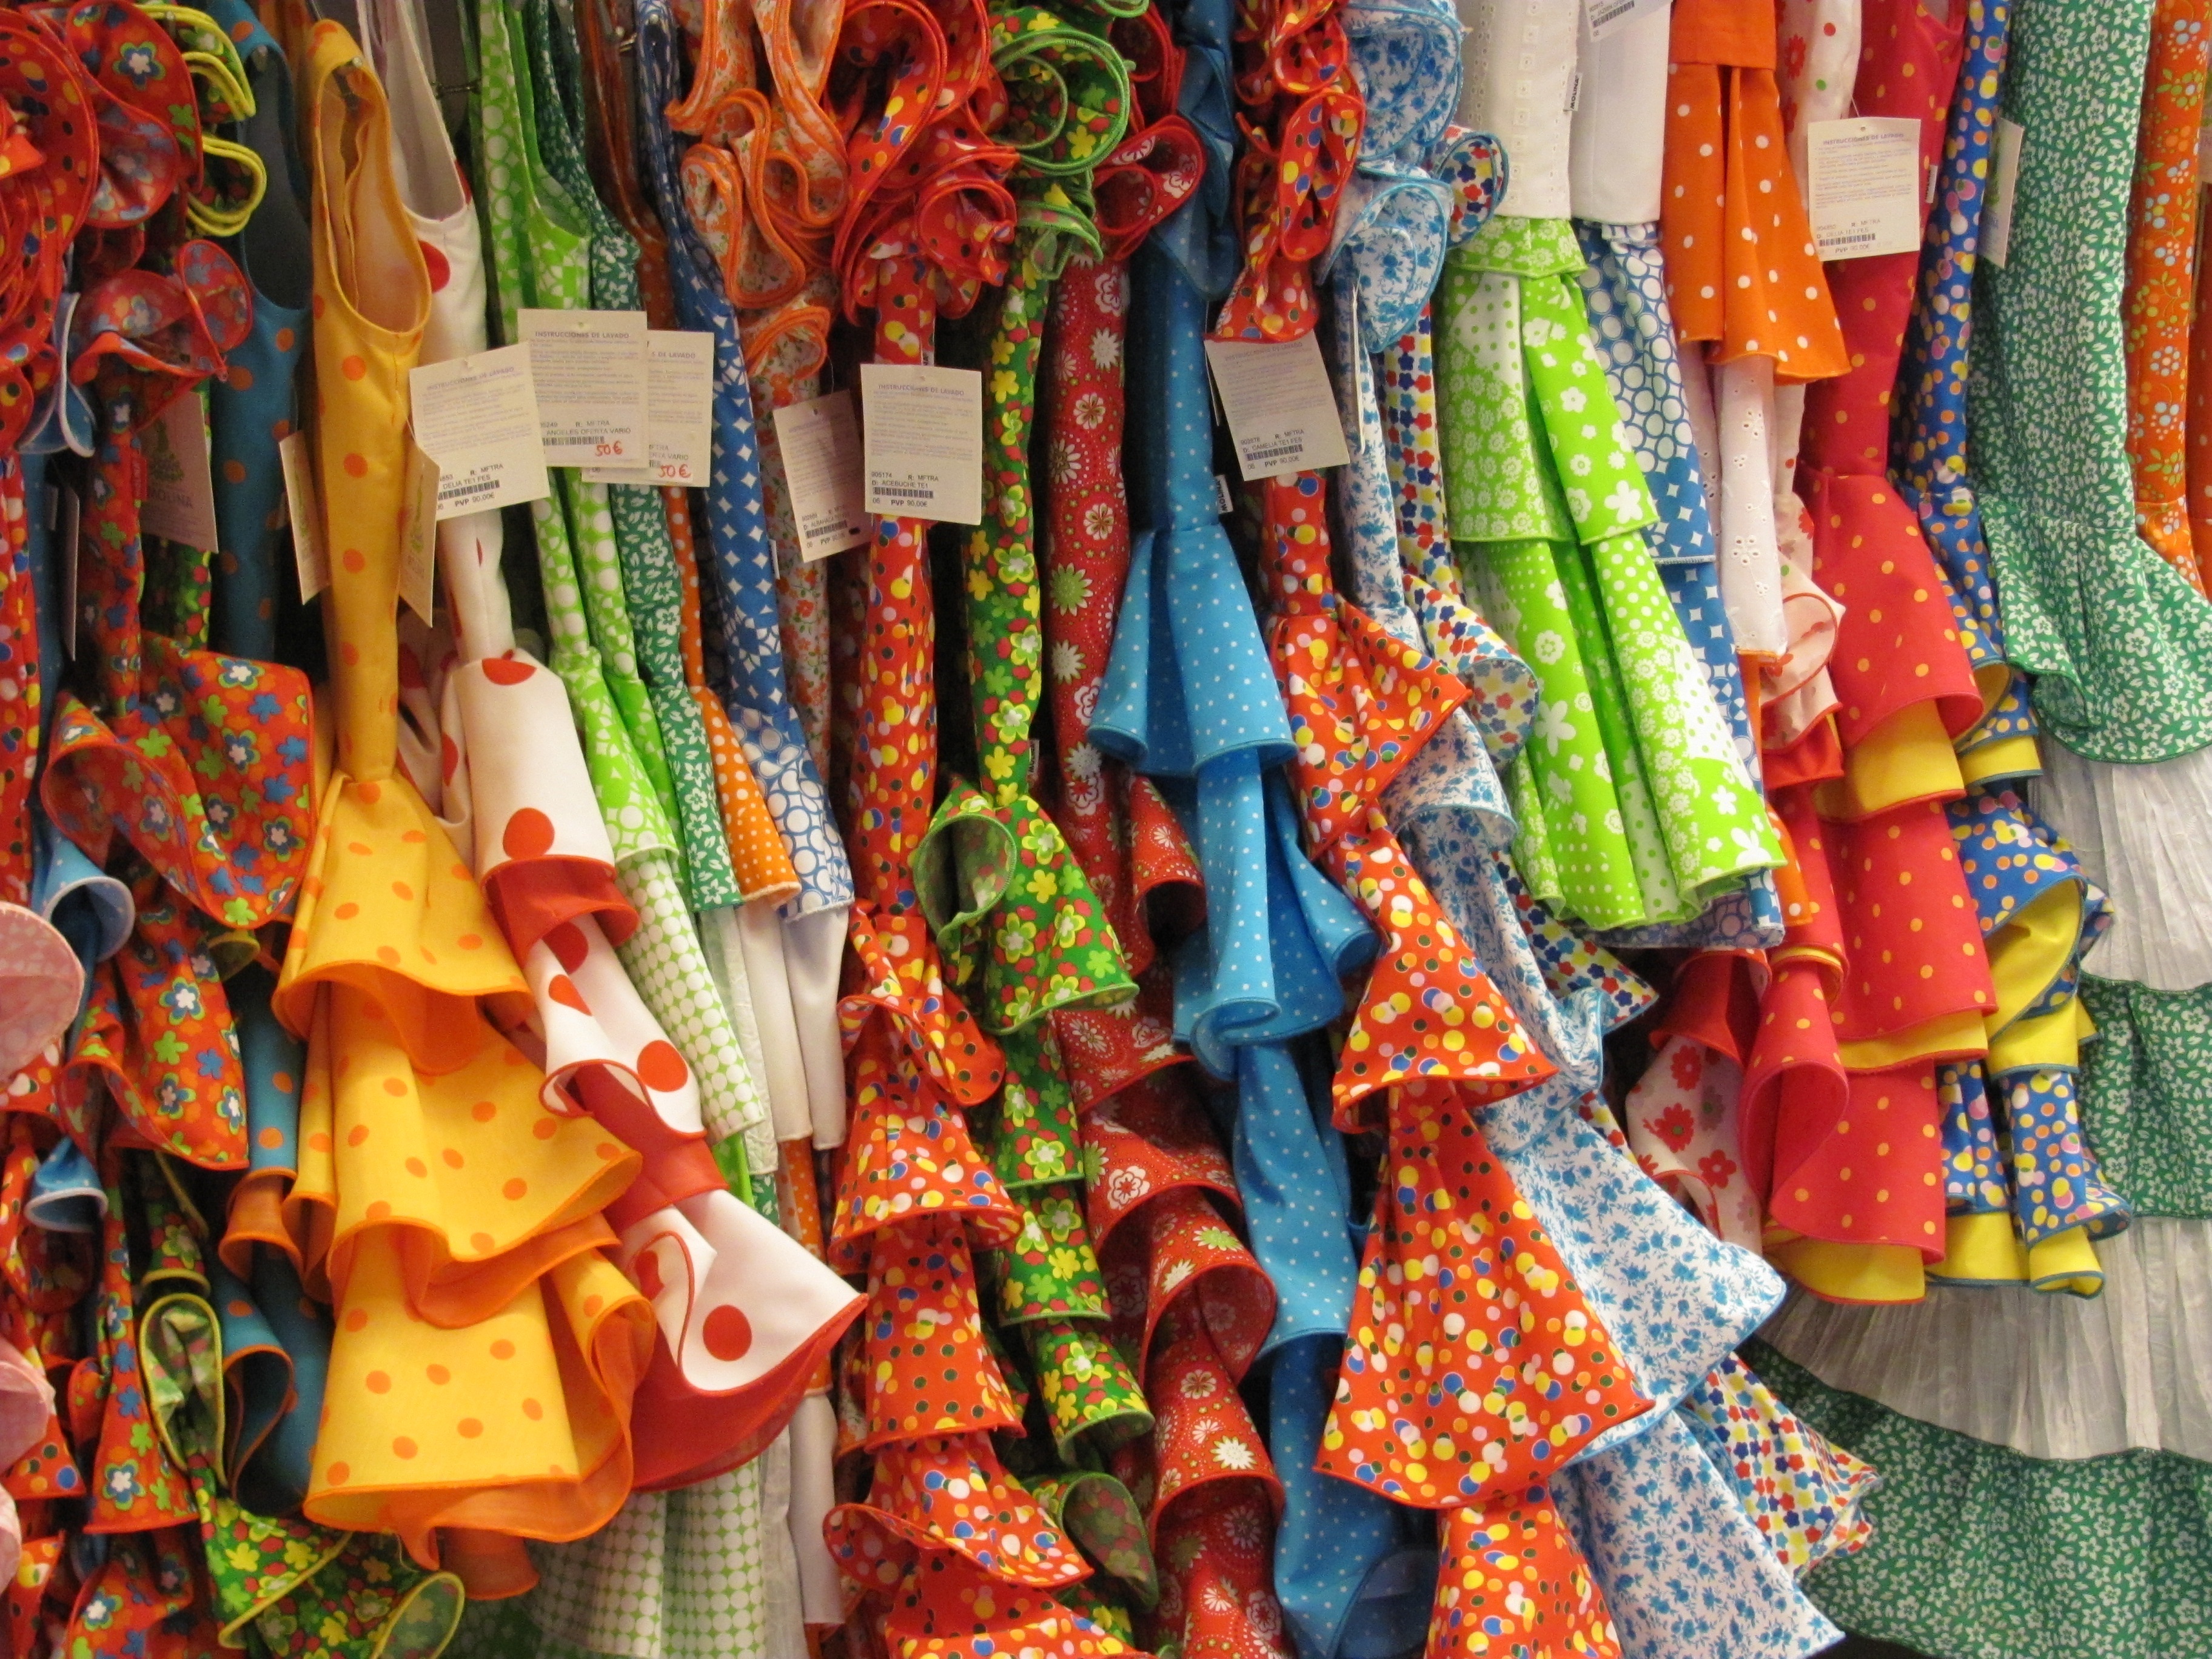
summer, color, holiday, bazaar, market, clothing, public space, textile, art, sevilla, merry, dresses, move your body, flamengo